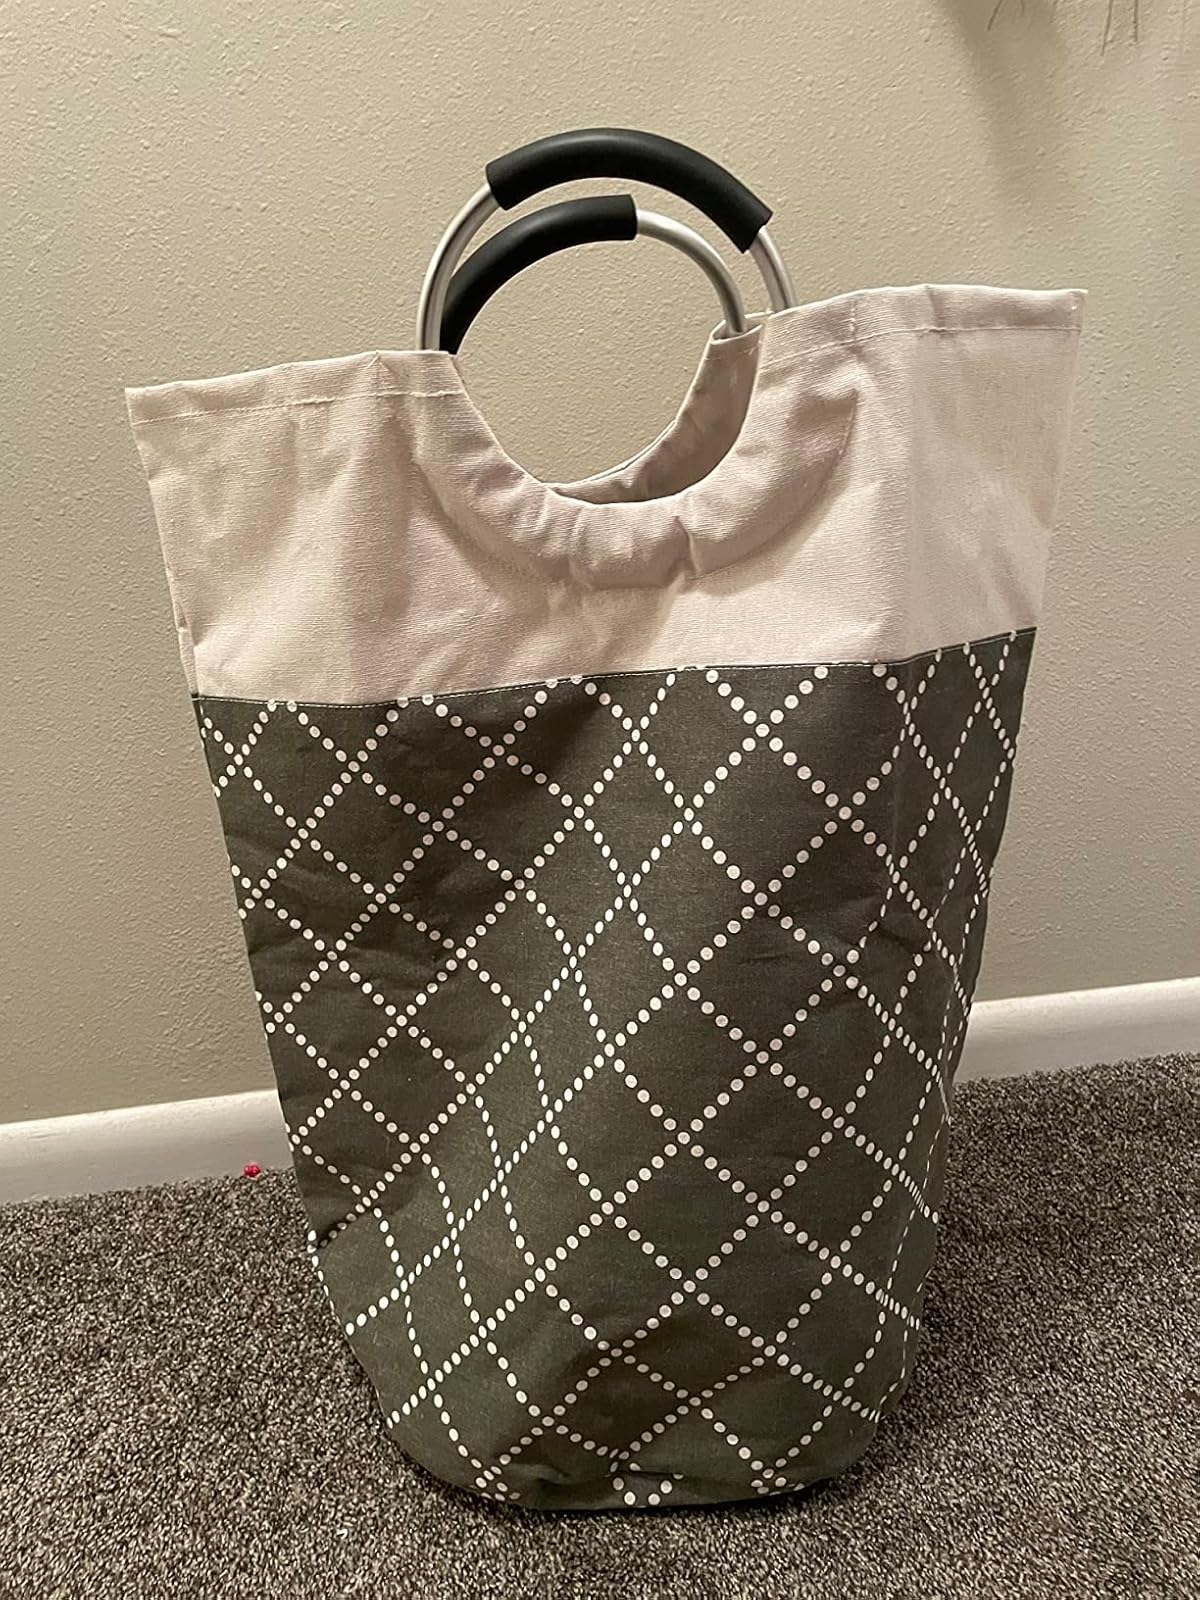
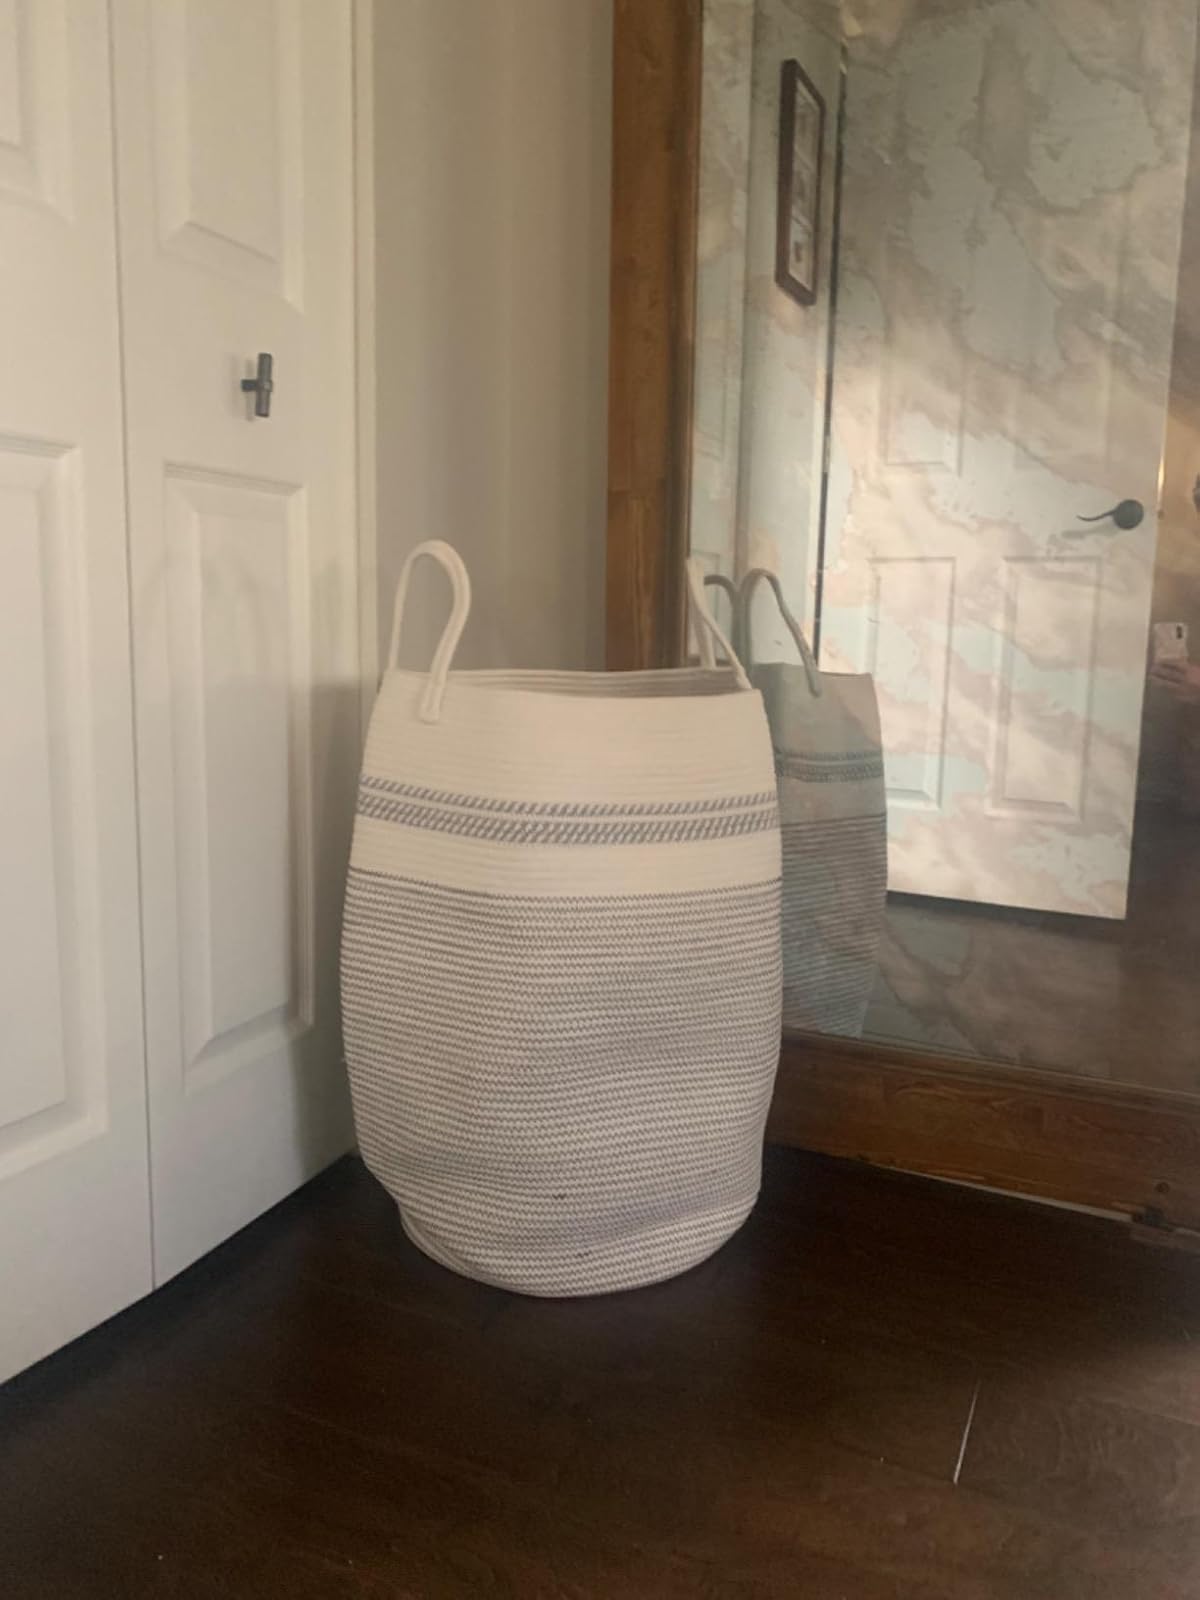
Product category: items_hamper
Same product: no